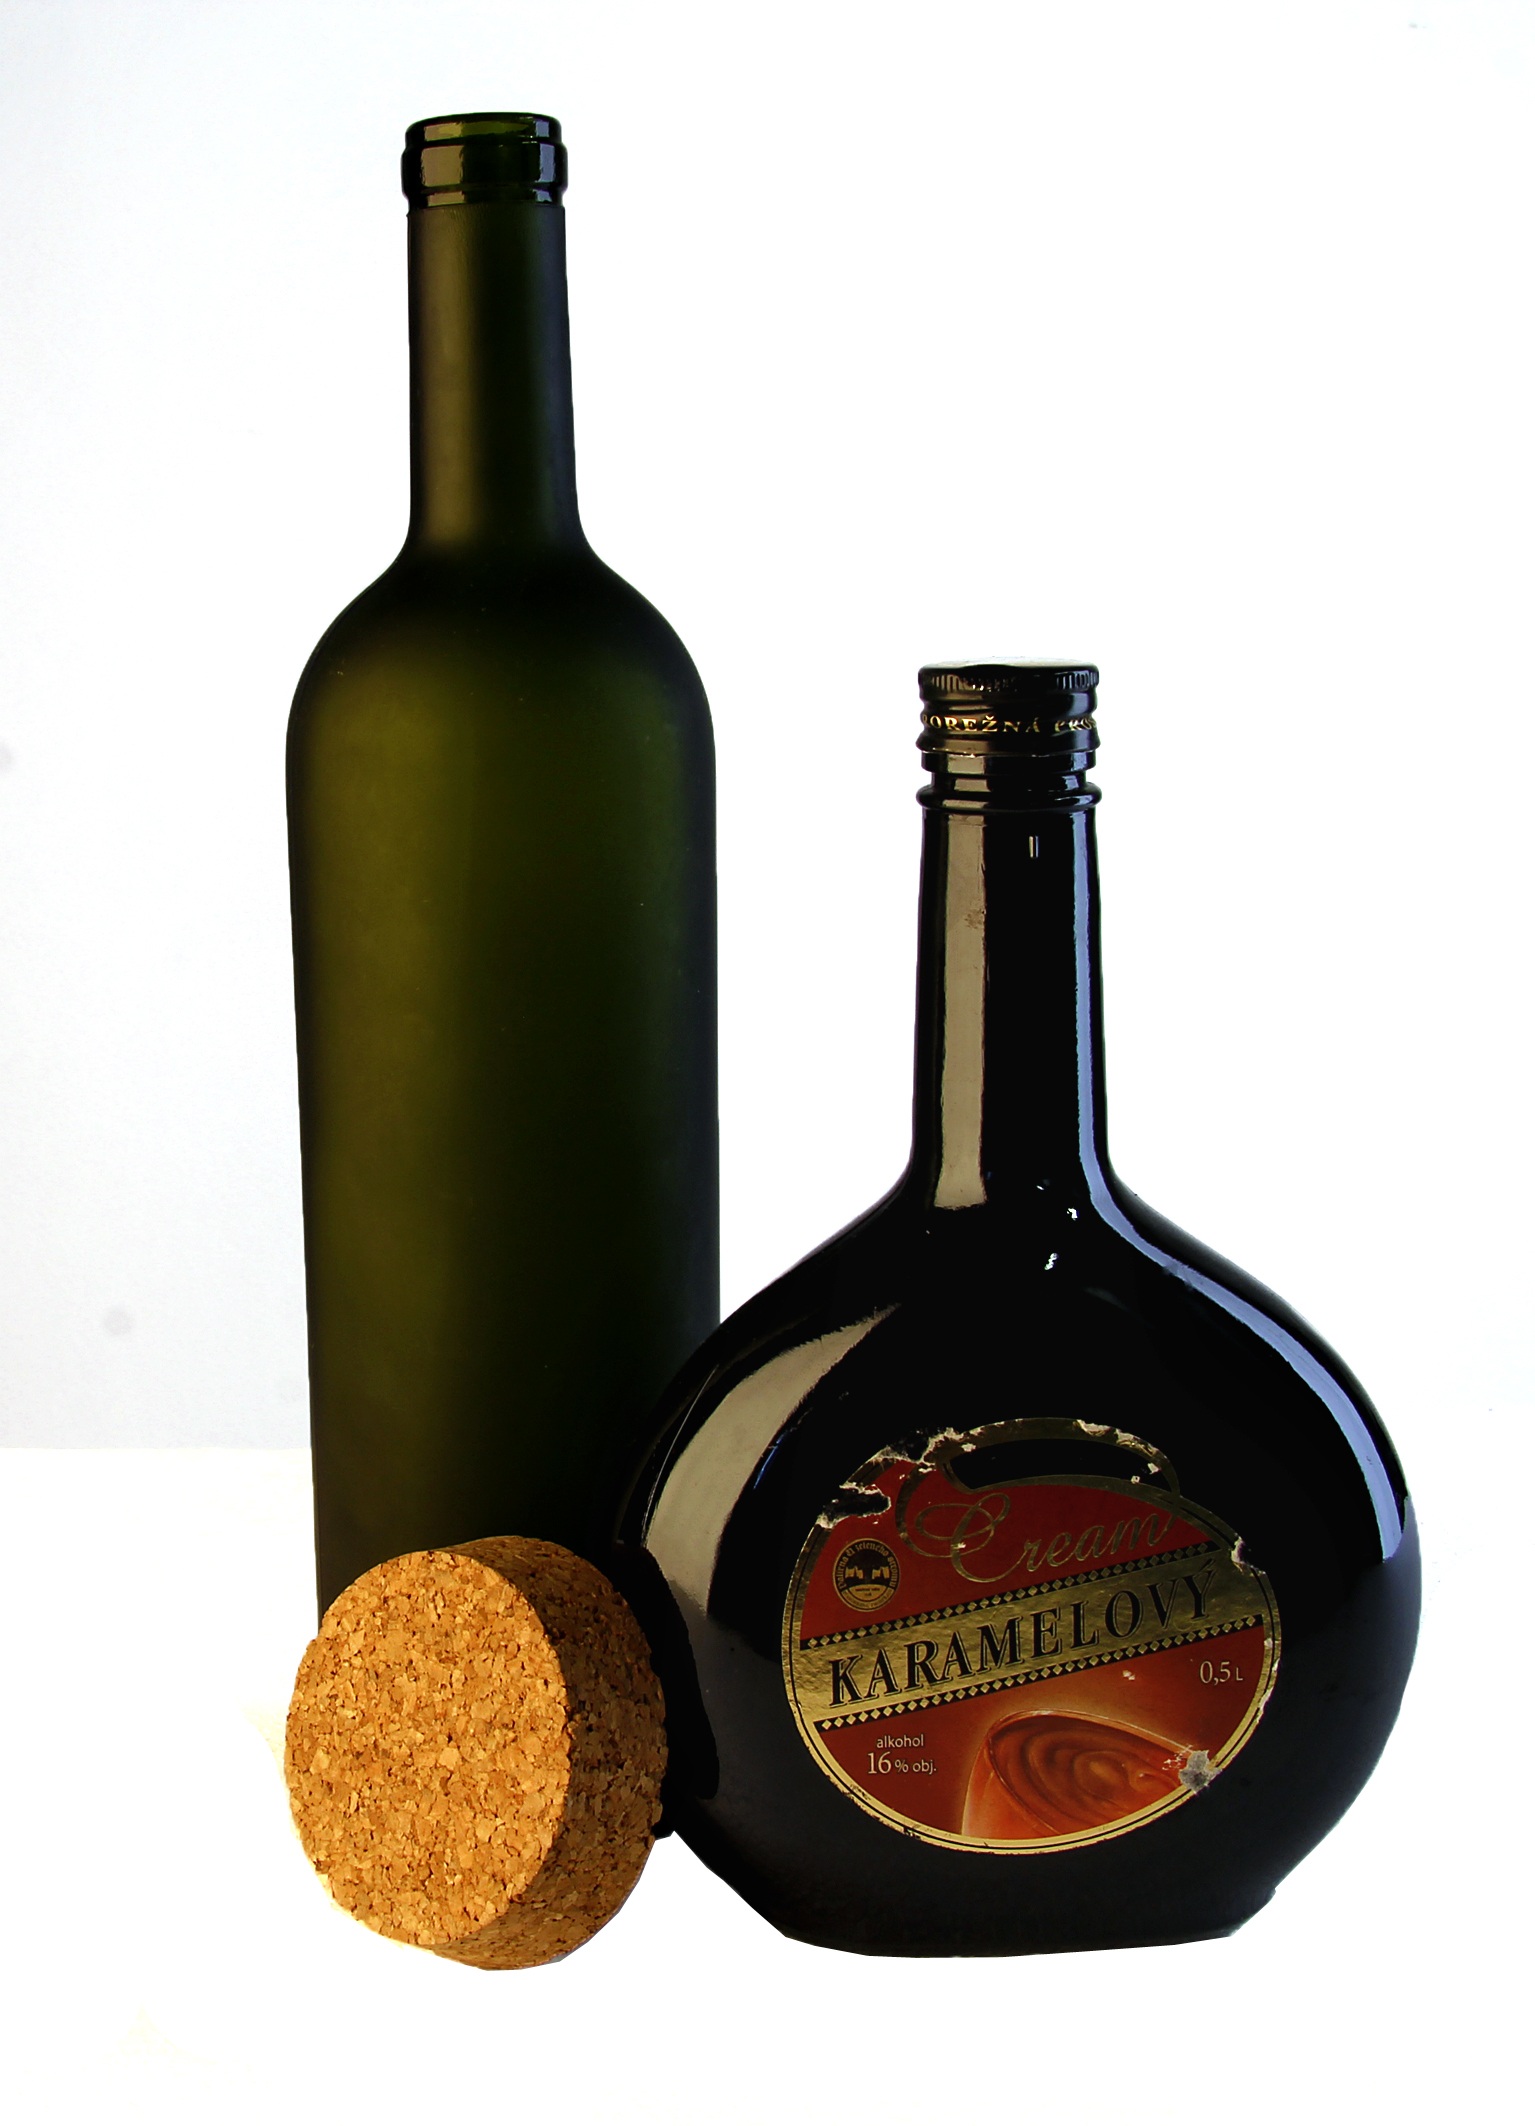
sharp, wine, glass, advertising, photo, green, drink, bottle, red wine, still life, wine bottle, glass bottle, cork, beer bottle, detailed, liqueur, the bottle, alcoholic beverage, man made object, distilled beverage, drinkware